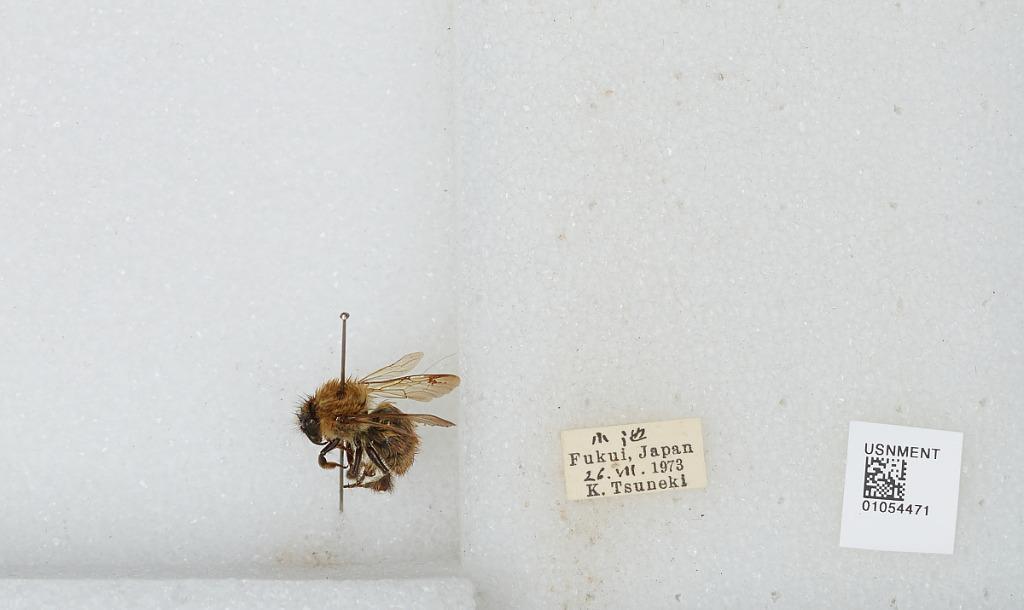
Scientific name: Bombus sp.
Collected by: K. Tsuneki
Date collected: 1973-7-26
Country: Japan
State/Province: Fukui